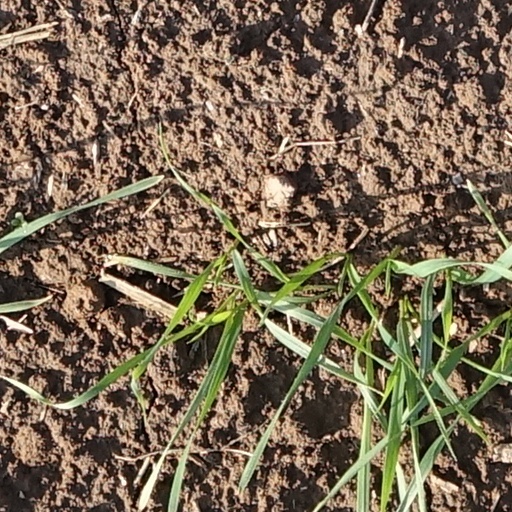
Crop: wheat